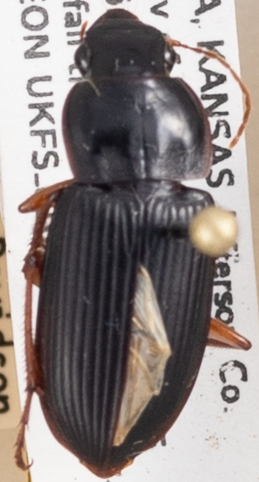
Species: Harpalus pensylvanicus
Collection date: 2018-09-18
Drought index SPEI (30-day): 0.498
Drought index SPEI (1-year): -1.28
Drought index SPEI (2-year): -0.604